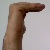
The image shows a hand gesture representing a space in Indian Sign Language.